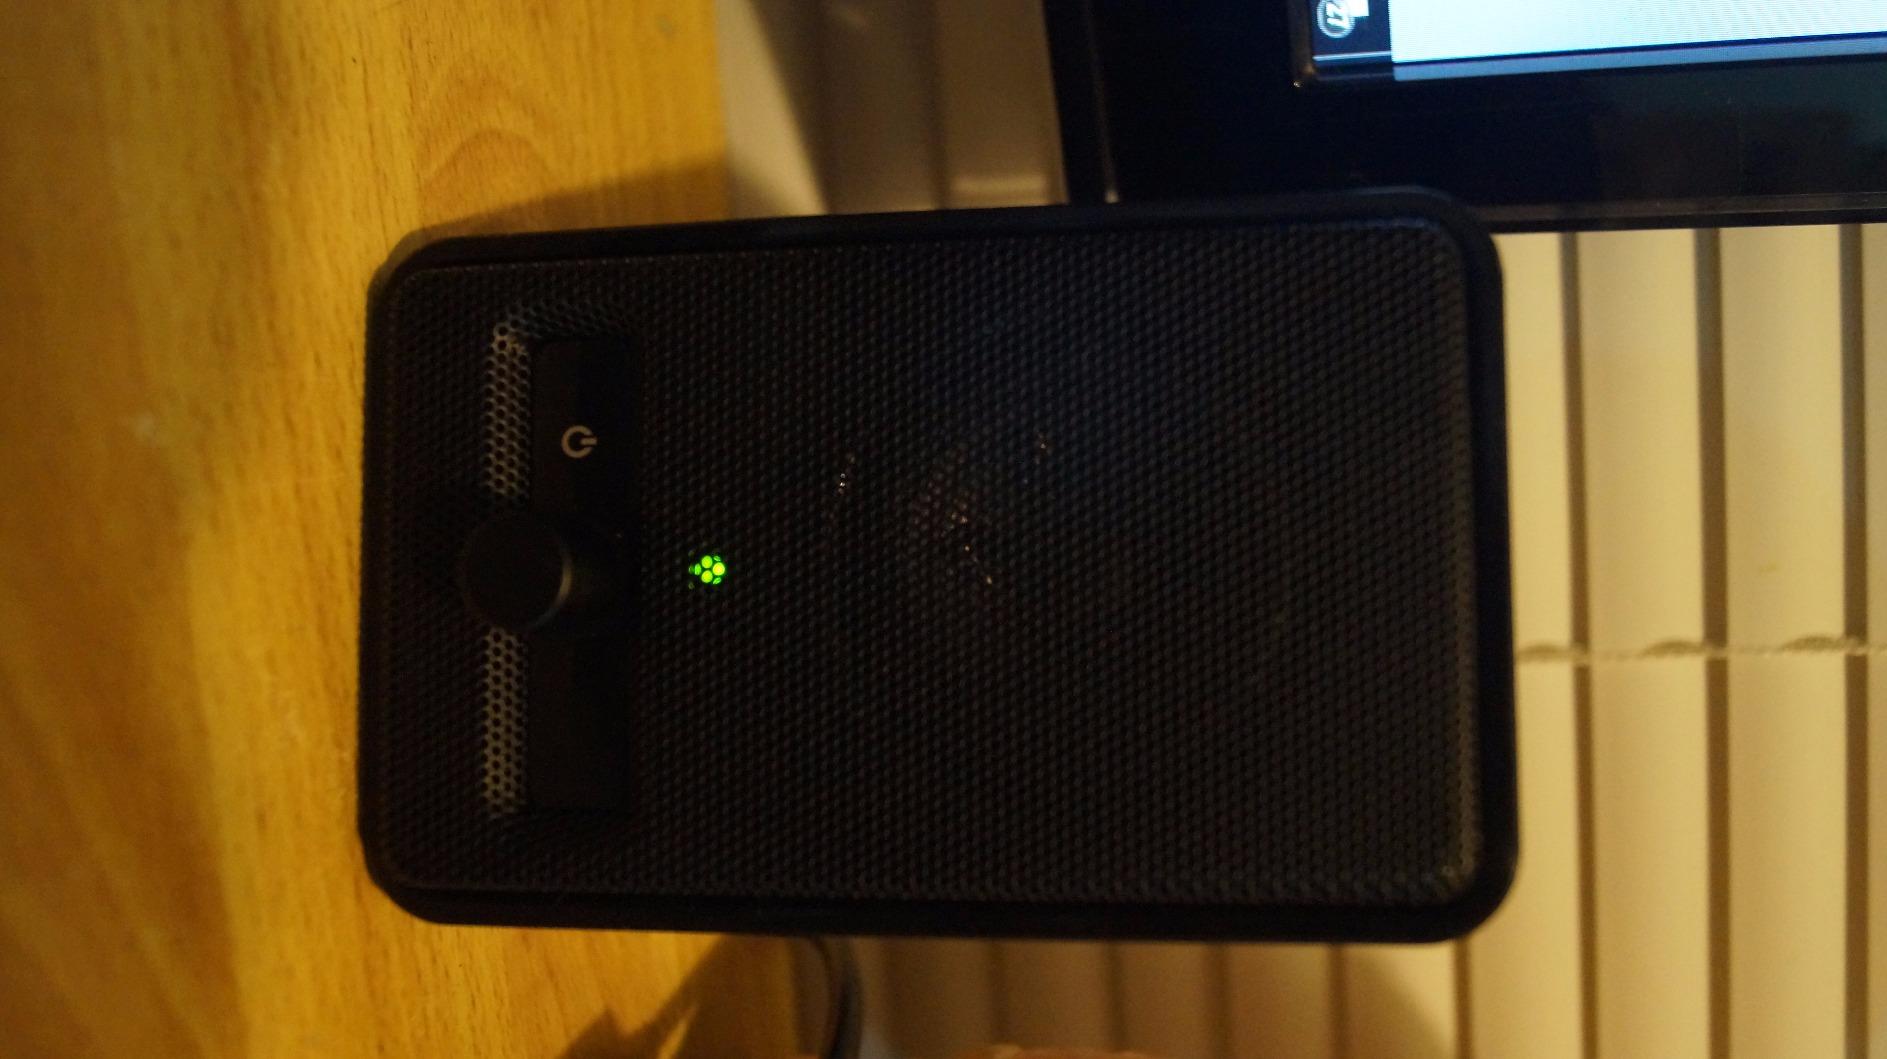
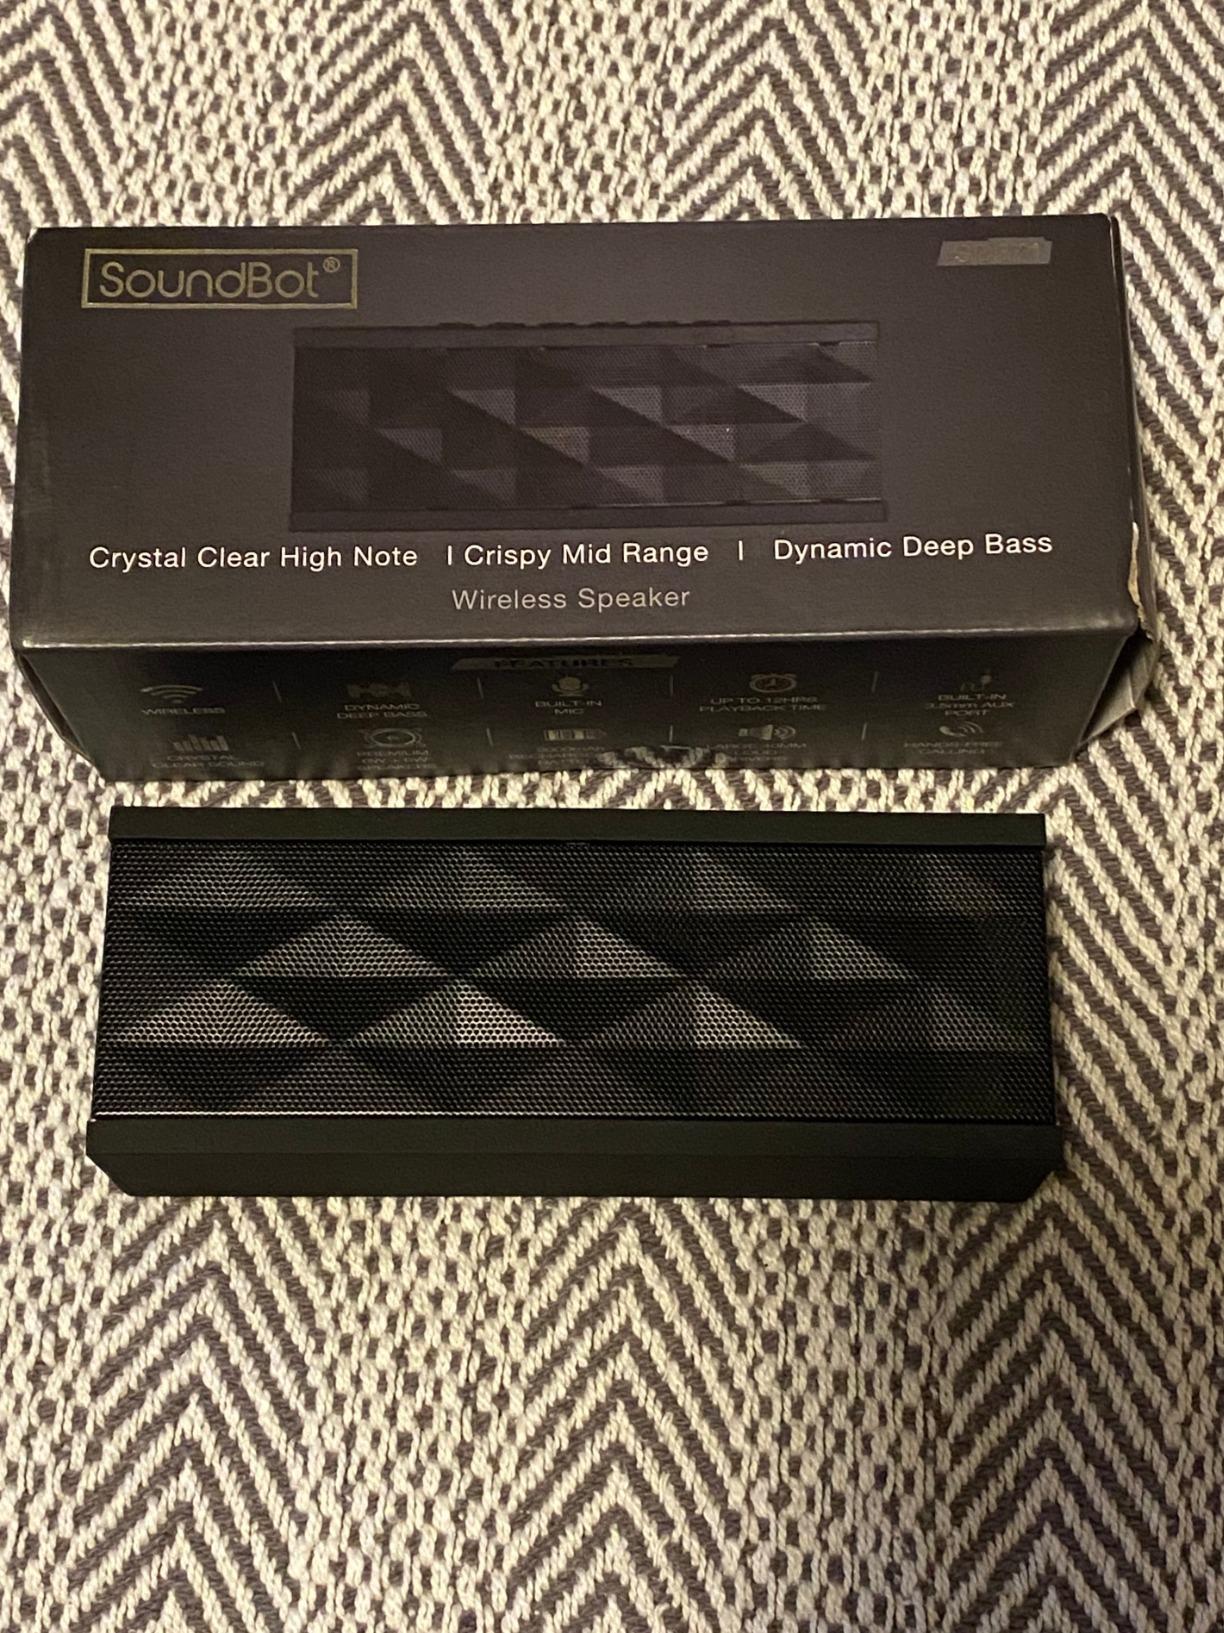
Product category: speaker
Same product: no